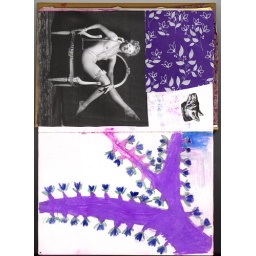
Title: Nude Collage with tree branch drawingCollage book in artist book748x1024December 2007